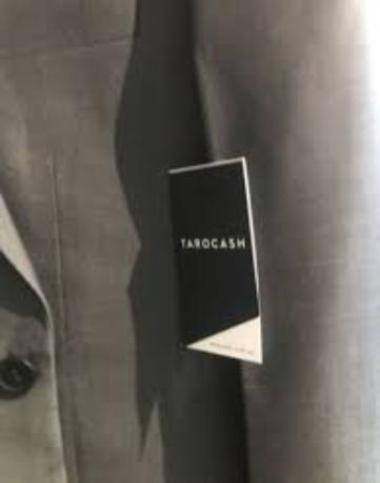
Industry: Clothes